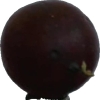
Label: gooseberry